Pantharapalya–Nayandahalli metro station

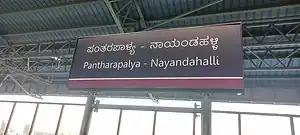
Pantharapalya - Nayandahalli Metro Station (as of Feb '23)

Pantharapalya - Nayandahalli (formerly known as Nayandahalli) is an elevated metro station on the East-West corridor of the Purple Line of Namma Metro serving the borders of Banashankari and Mysore Road along with Bangalore University campus in Bengaluru, India. It was inaugurated on 29 August 2021 and opened to the public on 30 August 2021.